John A. DeNovo

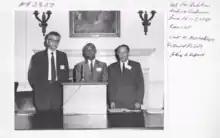
Conference on the Archives of United States Foreign Relations, July 16–17, 1969. Pictured standing together from left to right are: Dr. Morris Rieger, Dr. Harold T. Pinkett and John A. DeNovo.

John August DeNovo (November 5, 1916 – January 26, 2000) was an American historian. He was a leading scholar in the field of U.S.-Middle East relations.